Constellation Place

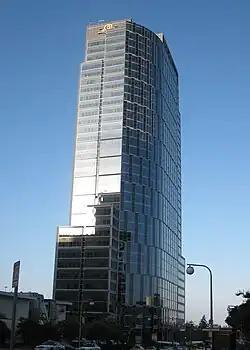
Tower with MGM logo on top

Constellation Place was constructed from 2001 to 2003. It is the 26th-tallest building in Los Angeles, and the fifth-tallest in Century City. It was the first high-rise to be completed in the 21st century in Los Angeles. The building was designed by Johnson Fain Partners, and has of Class A office space.